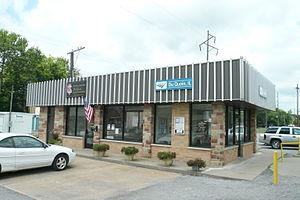
La ville de Du Quoin est située dans le comté de Perry, dans l’État de l’Illinois, aux États-Unis. Sa population s’élevait à 6 109 habitants lors du recensement de 2010, estimée à 5 748 habitants en 2018.